Emir (film)

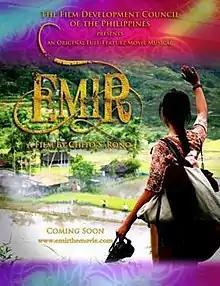
The original promotional poster.

Emir is a 2010 Filipino drama-musical film by acclaimed Filipino director Chito S. Roño. The film revolves around a girl that becomes a domestic helper in a fictional oil-rich Arab nation of Yememeni.